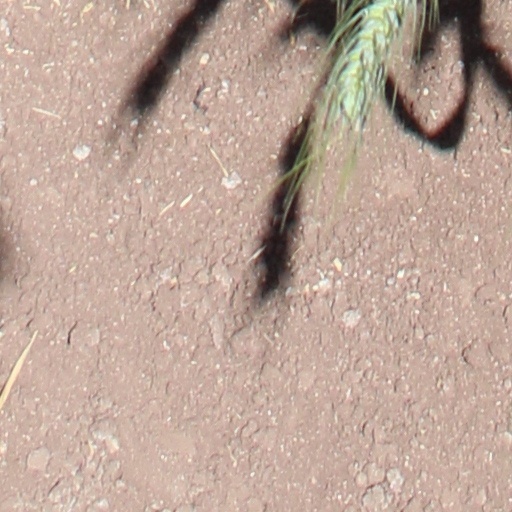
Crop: wheat